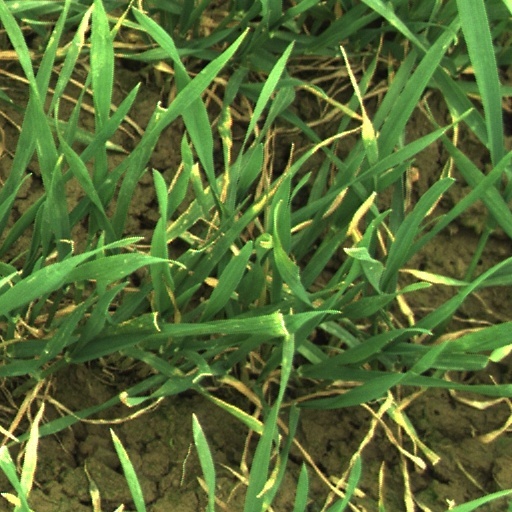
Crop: wheat